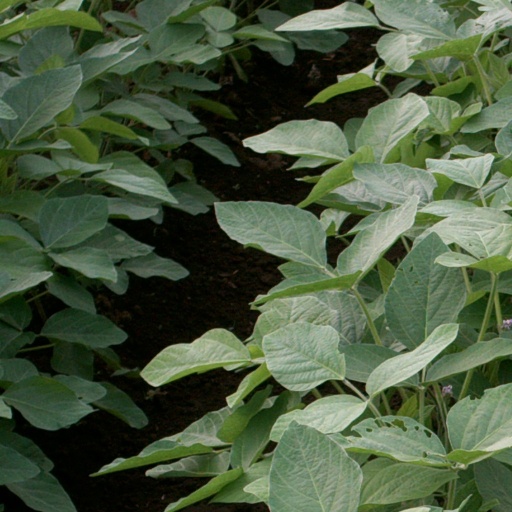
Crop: soybean